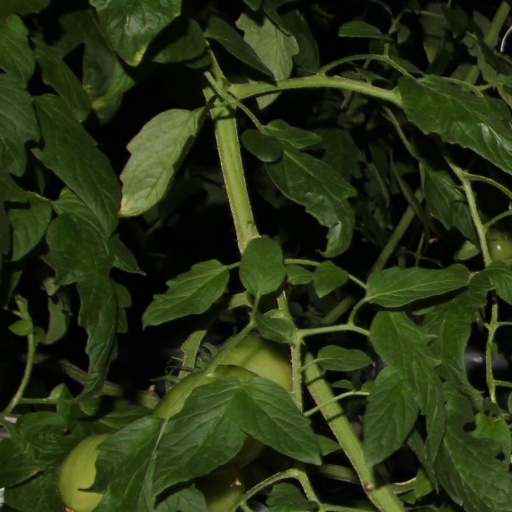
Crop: tomato